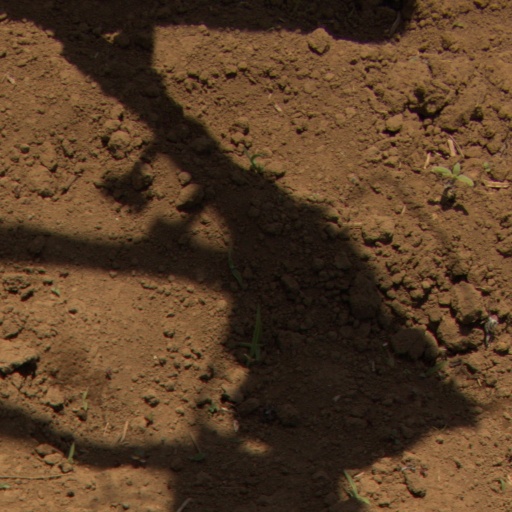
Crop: Jerusalem artichoke